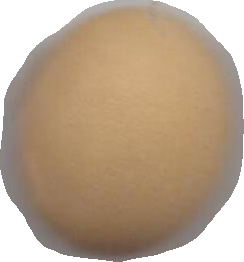
Variety: Dega